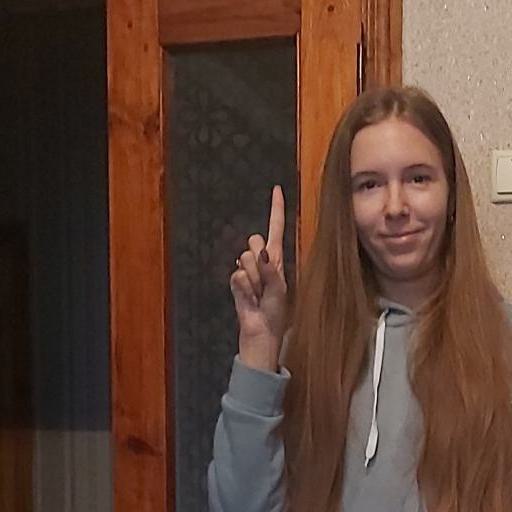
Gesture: one